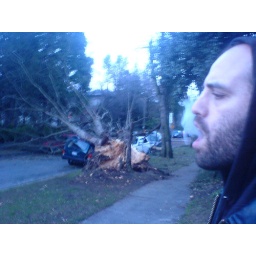
tree in front of our house